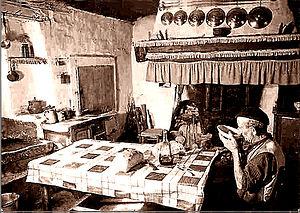
Chabrot en Vivarais
Un côtes-du-vivarais est un vin français tranquille du sud-est du Massif Central, à cheval sur les départements de l'Ardèche et du Gard, et qui bénéficie d'une appellation d'origine contrôlée depuis 1999.